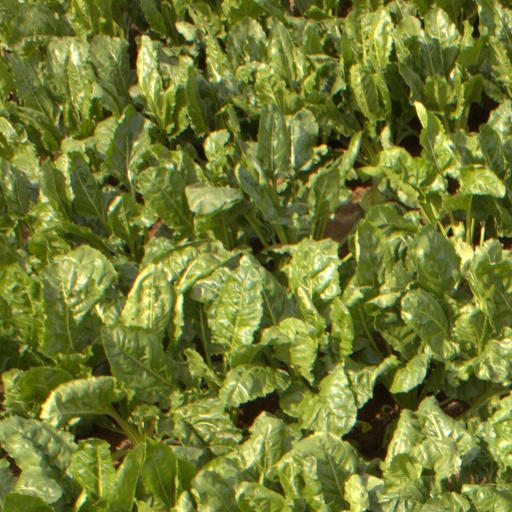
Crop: sugar beet